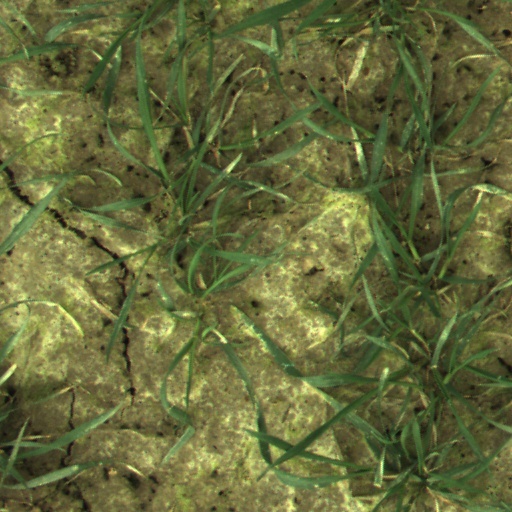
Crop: wheat